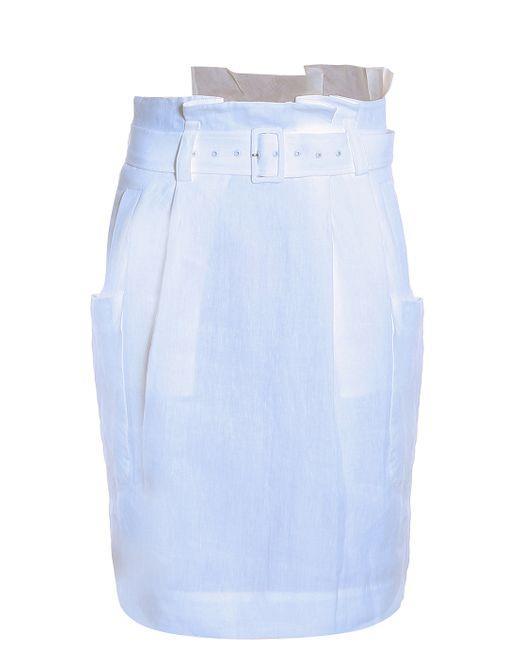
Blauer und weißer Rock mit hoher Taille und passendem Gürtel mit Schnalle für Freizeitkleidung für Damen